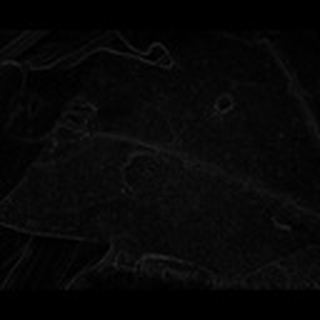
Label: cotton_target_spot